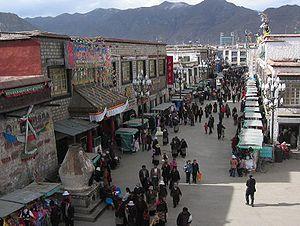
Lhassa, ou Rasa dans la période pré-bouddhique, est une ville-préfecture, capitale du Tibet, région autonome de la république populaire de Chine depuis 1965.
Arménie : L'état d'urgence est instauré pour vingt jours dans la capitale Erevan après une soirée de violence qui a fait 8 morts et 131 blessés. Depuis le 19 février, l'opposition conteste la victoire du premier ministre Serge Sarkissian face à l'ancien président Levon Ter-Petrossian qui est placé en résidence surveillée.